Patricia Owens

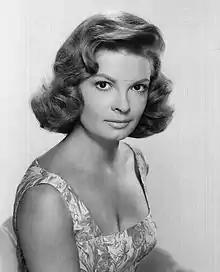
Owens in 1958

Patricia Molly Owens (January 17, 1925 – August 31, 2000) was a Canadian actress, working in Hollywood. She appeared in about 40 films and 10 television episodes in a career lasting from 1943 to 1968.